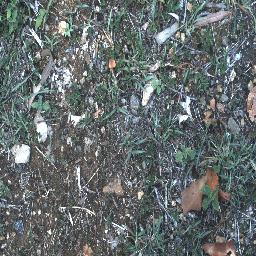
Label: negative